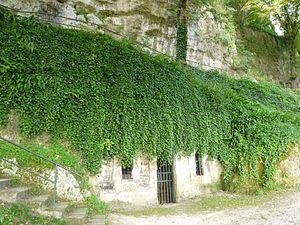
Grotte de St-Cybard, sous le rempart d'Angoulême (16, France).
Saint Cybard, Eparchius en latin, né en 504 et mort en 581, était un moine qui est resté reclus pendant 44 ans dans une grotte située sous les remparts d'Angoulême au VIᵉ siècle. On trouve parfois le nom sous la forme Éparche, et de multiples déformations : la commune de Saint-Ybars, dans l'Ariège, lui doit son nom.
L'histoire d'Angoulême inventorie, étudie et interprète l'ensemble des événements, anciens ou plus récents, liés à cette ville française.